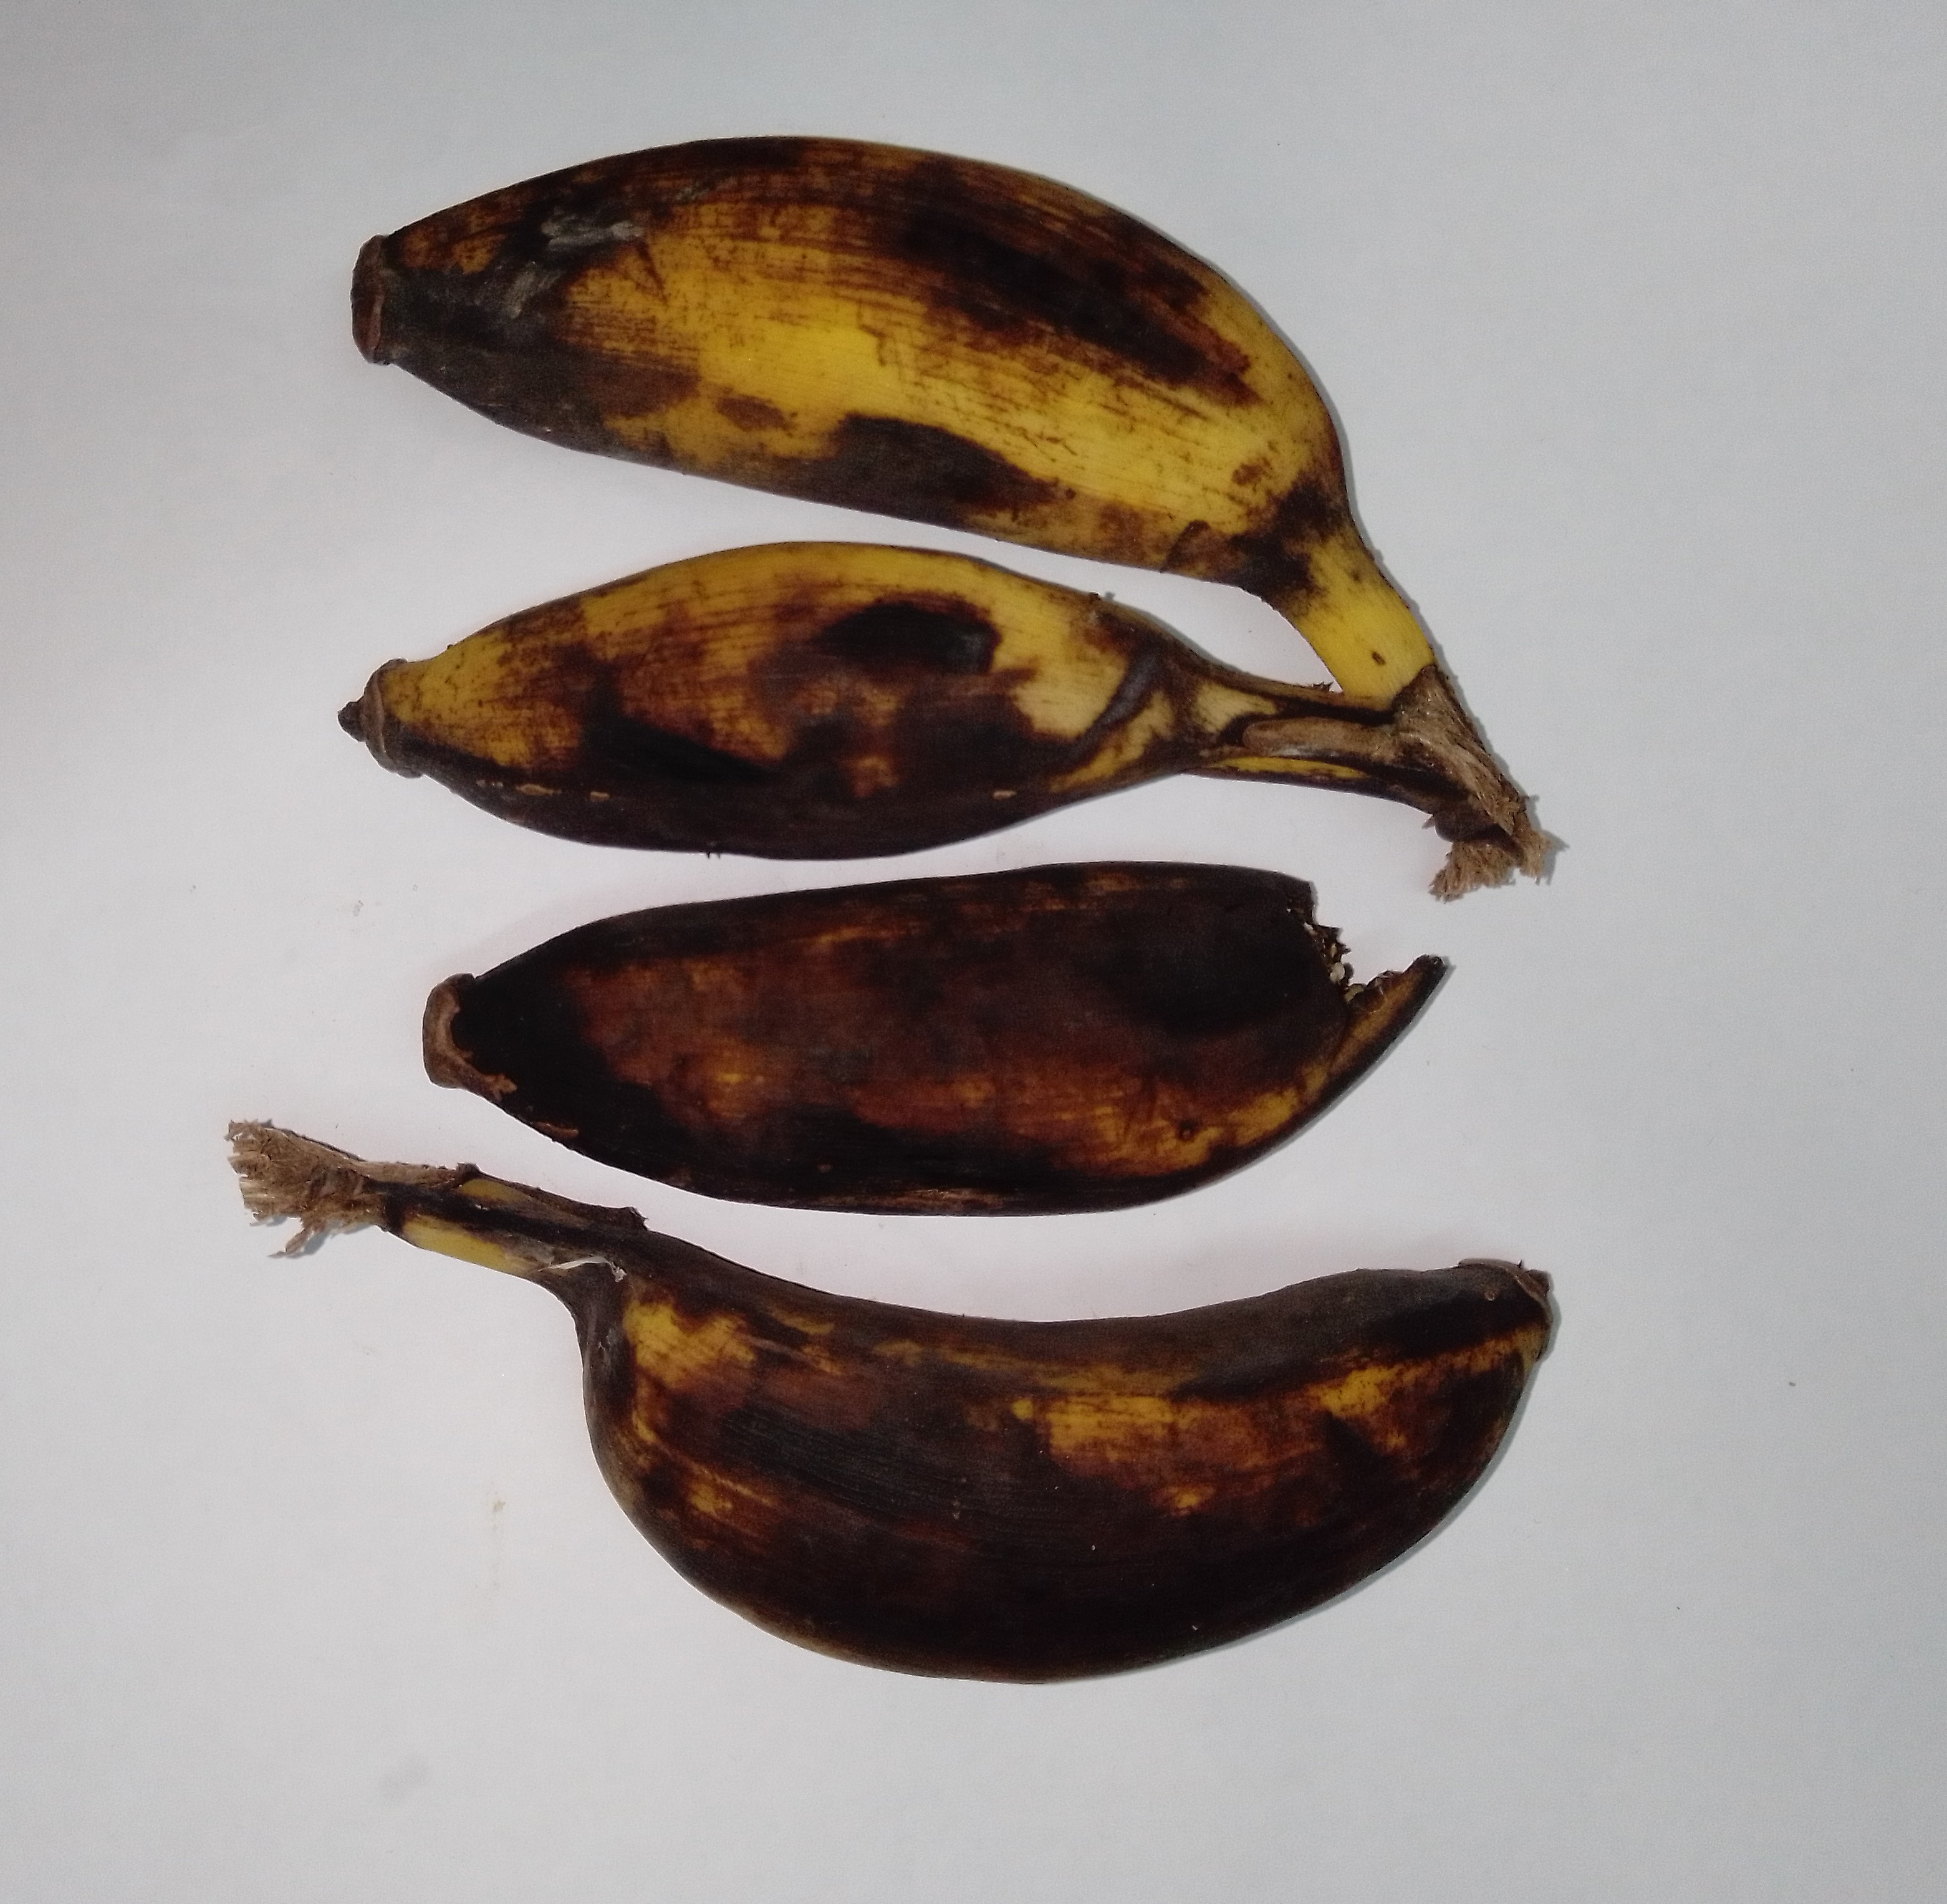
Fruit: banana
Condition: rotten